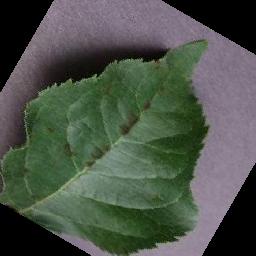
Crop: apple
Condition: scab